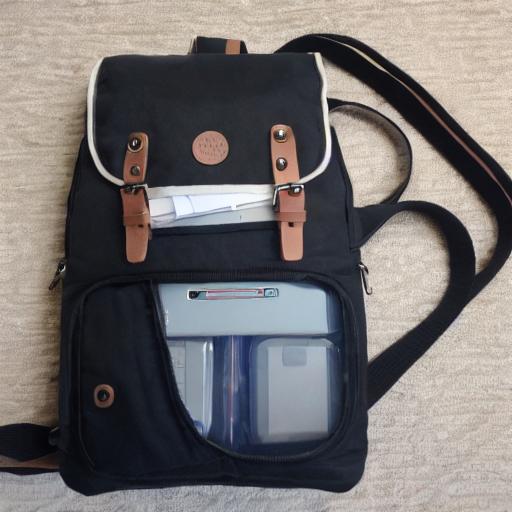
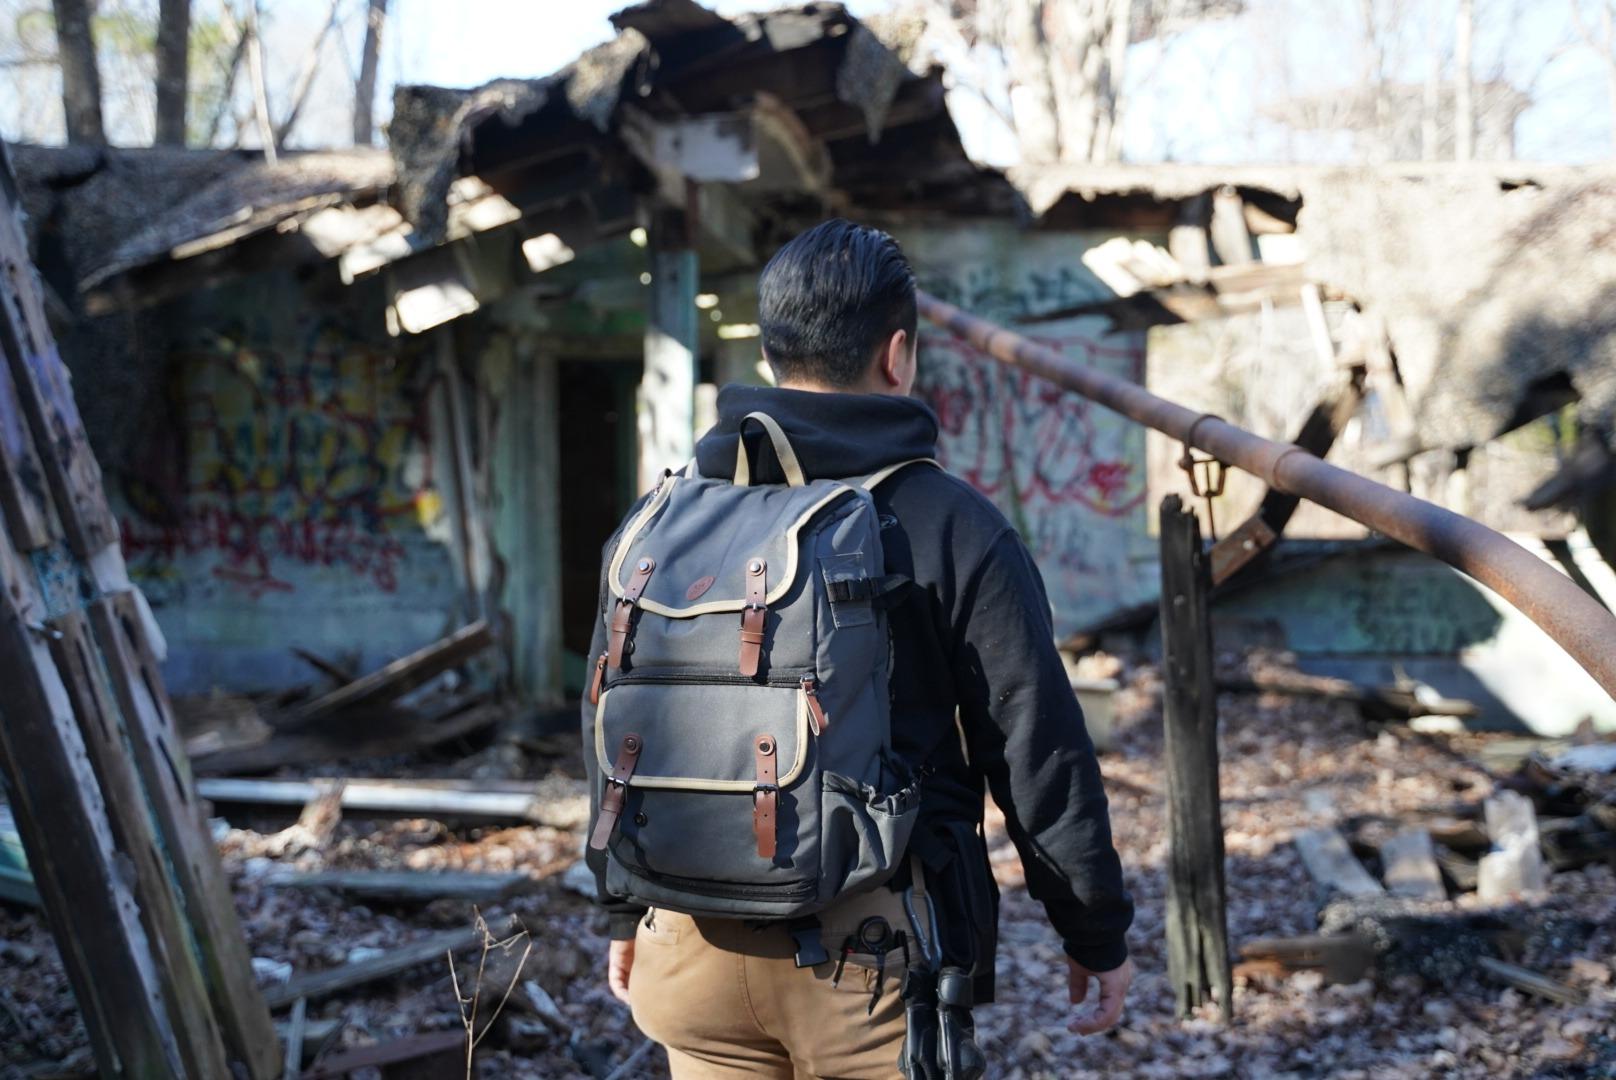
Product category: bag
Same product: no